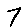
Label: 7